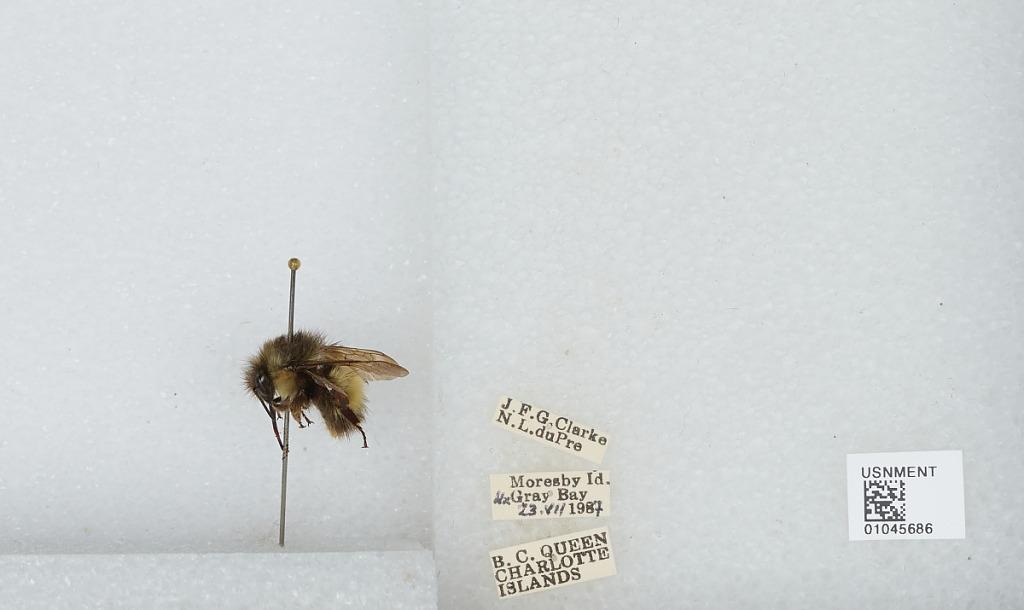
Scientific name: Bombus sp.
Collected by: J. Clarke & N. duPre
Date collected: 1987-7-23
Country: Canada
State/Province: British Columbia
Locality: Moresby Island, Gray Bay, Queen Charlotte Islands
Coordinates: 52.6535, -131.811